Heaven Knows What

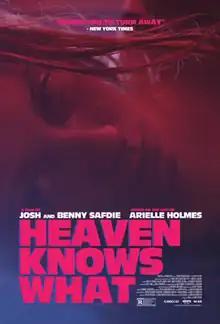
Theatrical release poster

Heaven Knows What is a 2014 psychological drama film directed by Ben and Joshua Safdie and written by Joshua Safdie and Ronald Bronstein. It is based on "Mad Love in New York City", Arielle Holmes' unpublished memoir. Starring Holmes, Buddy Duress and Caleb Landry Jones, it follows a homeless young group of heroin addict in the streets of New York City.